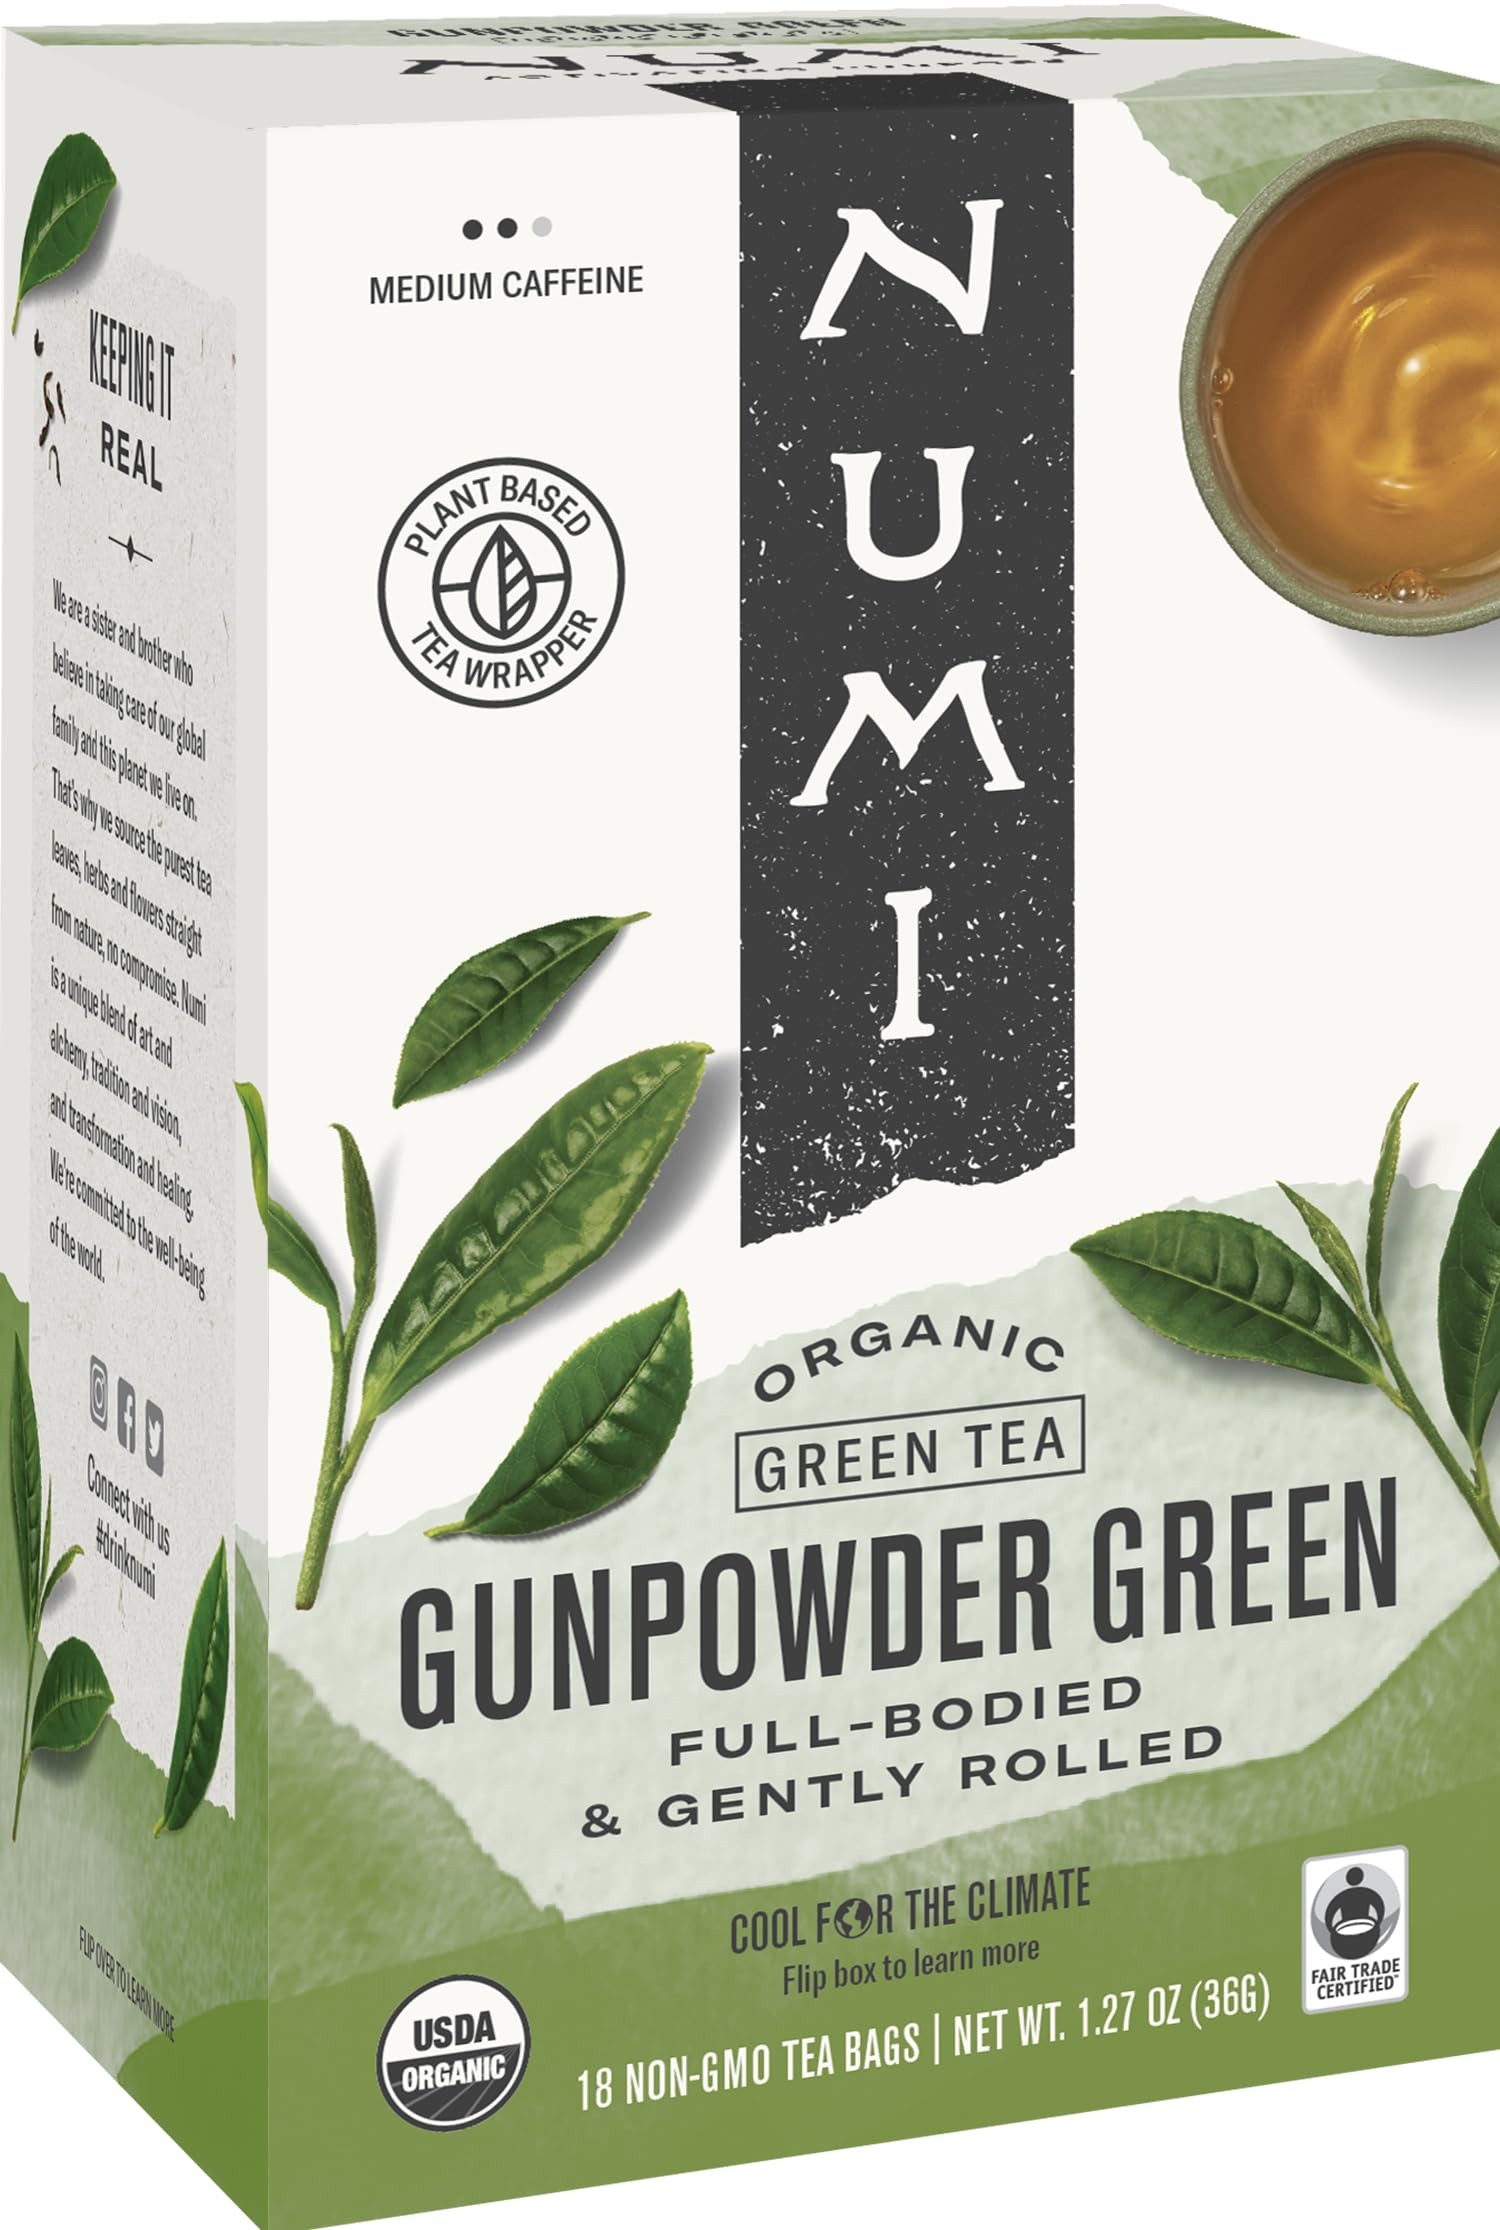
Item Name: Numi Tea Gunpowder Green Organic Tea Bags, 18 Count
Bullet Point 1: Temple of Heaven Smooth and Well Rounded USDA Organic Kosher
Bullet Point 2: Pareve Ages before the birth of humanity
Bullet Point 3: When steeped, the leaves unfurl, releasing a well-rounded full-bodied flavor
Value: 18.0
Unit: Count

Price: 6.105